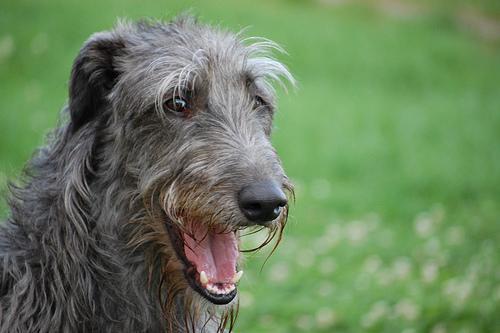
Scottish_deerhound